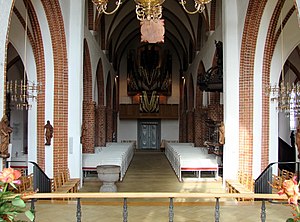
Nyborg / Kultur
Vor Frue Kirke er en basilikakirke uden øvre vinduer, en pseudobasilika.
Nyborg er en købstad på Fyn med 17.268 indbyggere. Byen ligger ved Storebælt og er forbundet med Sjælland via Storebæltsbroen. Nyborg Kommune hører til Region Syddanmark.